Mary Jane Rotheram-Borus

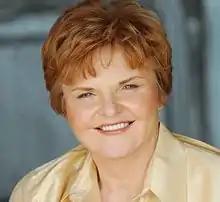

Mary Jane Rotheram-Borus (born December 7, 1949) is a licensed clinical psychologist and professor with the University of California, Los Angeles, Department of Psychiatry and Biobehavioral Sciences. Rotheram is the professor-in-residence in the Semel Institute for Neuroscience and Human Behavior. She is the Director of the Global Center for Children and Families at UCLA and the former director of the Center for HIV Identification, Prevention, and Treatment Services.